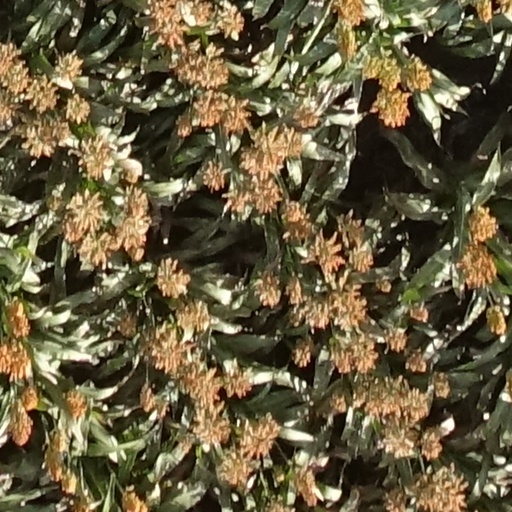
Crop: sorghum